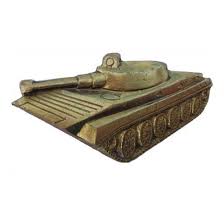
Label: BMP